Islam in England

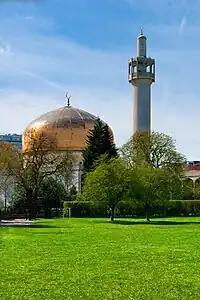
The London Central Mosque, built in 1977.

According to the 2011 census, 2.7 million Muslims live in England and Wales, where they form 5.0% of the population.